US airstrikes on Yemen

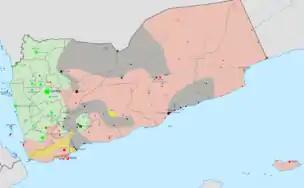
Status as of February 2015 of political and military control in ongoing Yemeni Civil War (2014–present). At that time, territory held by AQAP "(grey)" included portions of many provinces in eastern Yemen.

On January 8, the "Long War Journal" reported that 2 AQAP fighters were killed a US drone strike as they travelled by vehicle in the Al Qutn area of Hadramaut Governorate, in the first recorded US drone strike in Yemen or Pakistan of the year.